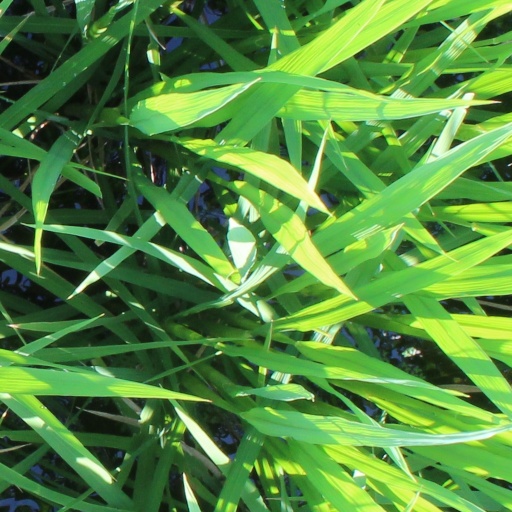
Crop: rice